Ahimsa (2023 film)

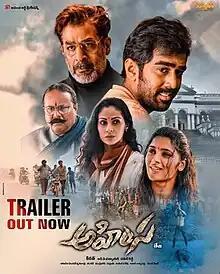

Ahimsa is a 2023 Indian Telugu-language romantic drama film written and directed by Teja. Produced by P Kiran under Anandi Art Creations, the film stars debutantes Abhiram Daggubati and Geethika Tiwary. R. P. Patnaik composed the music with cinematography by Sameer Reddy. It was released theatrically on 2 June 2023.